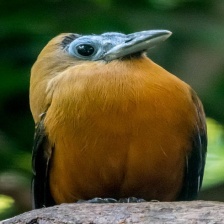
Species: CAPUCHINBIRD
Scientific name: PERISSOCEPHALUS TRICOLOR